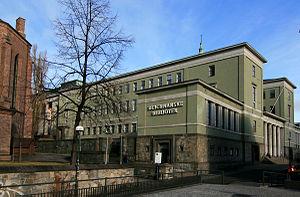
La bibliothèque publique d'Oslo est une bibliothèque municipale située à Oslo. Elle est la plus grande bibliothèque de Norvège. Son origine remonte à 1785. Un nouveau bâtiment, d'une superficie de 13 900 m², est prévu en 2017. Le projet fait partie de Fjordbyen.